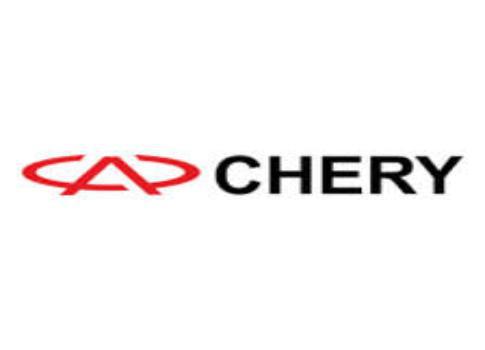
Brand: Chery
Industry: Transportation